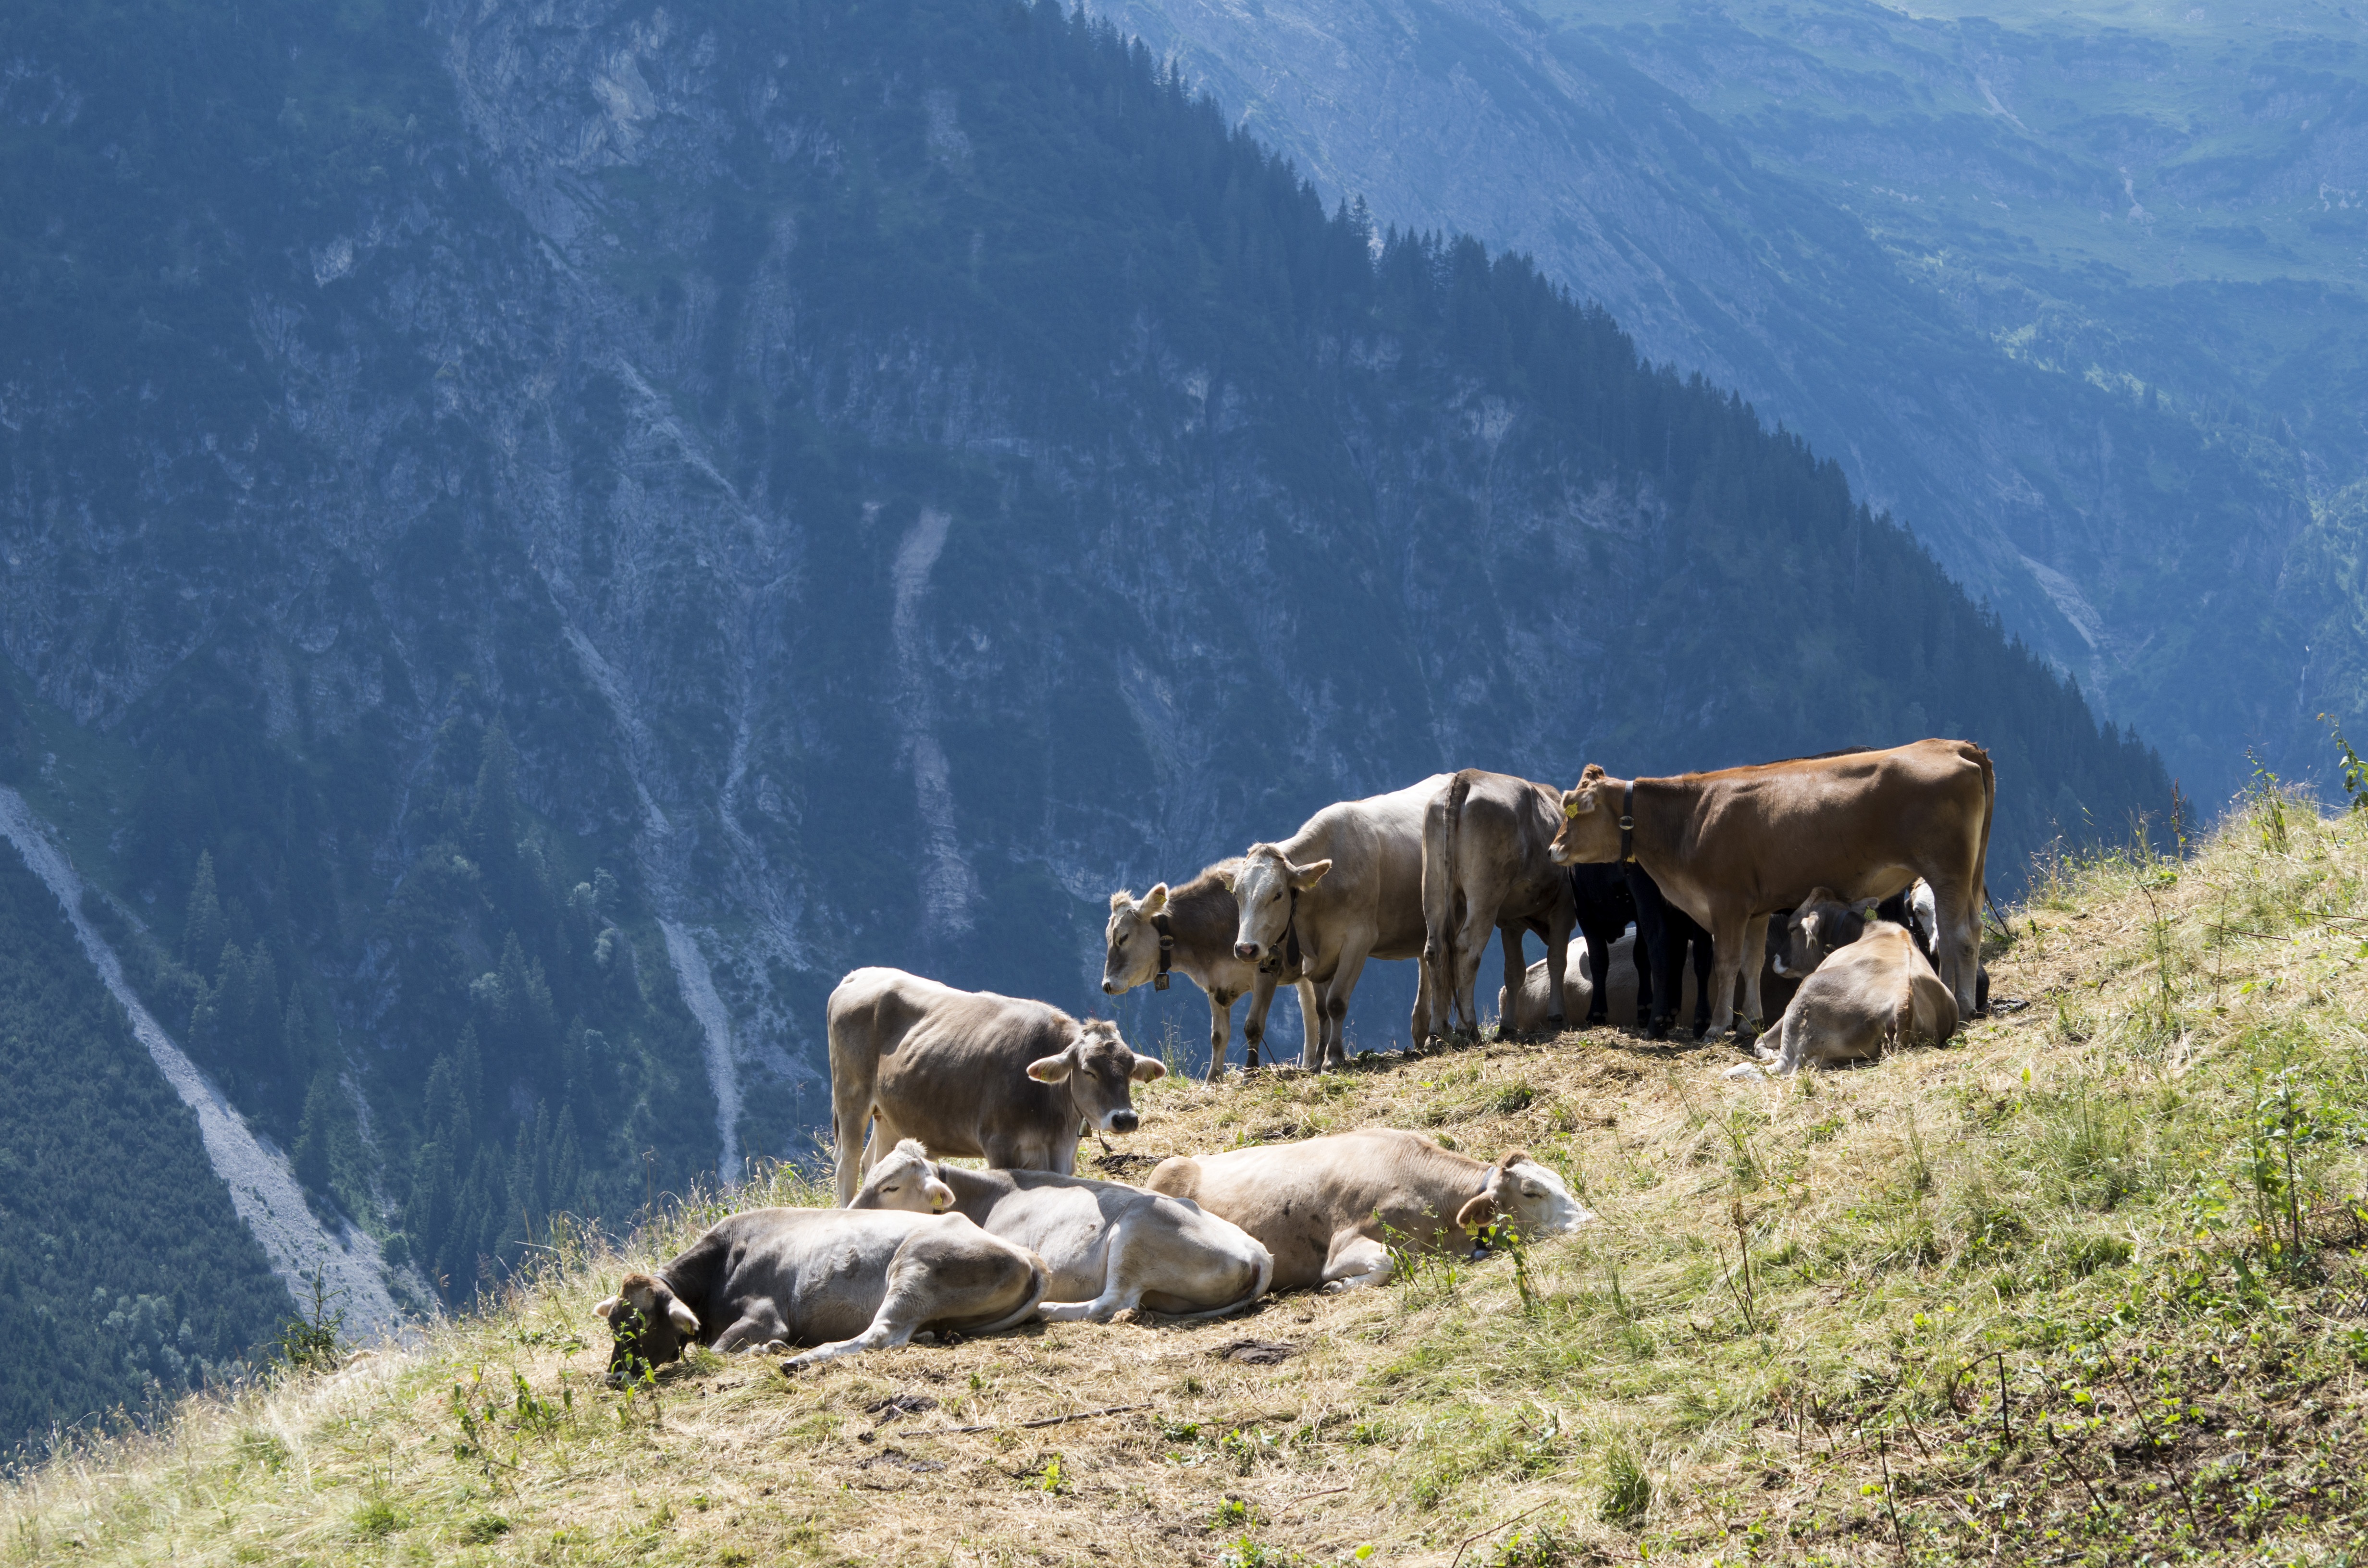
wilderness, mountain, adventure, mountain range, wildlife, mammal, austria, cows, mountains, alps, yak, alpine meadow, mountainous landforms, cattle like mammal